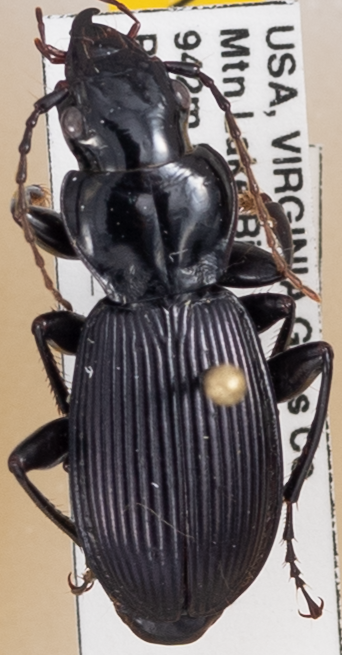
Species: Pterostichus moestus
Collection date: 2019-07-16
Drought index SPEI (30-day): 0.274
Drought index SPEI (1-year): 2.09
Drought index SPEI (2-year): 2.09